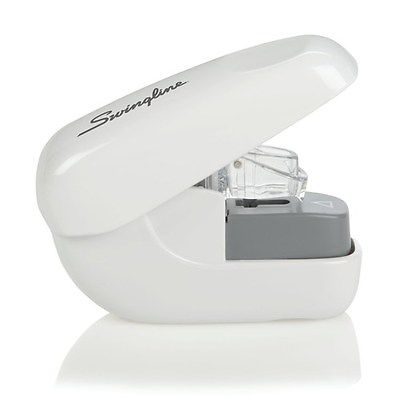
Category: stapler